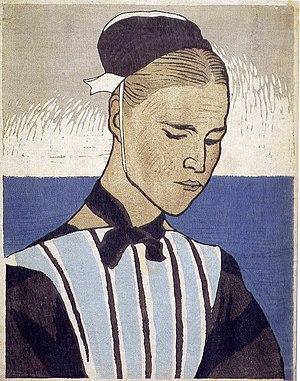
Les relations entre la Bretagne et le Japon s'inscrivent dans le cadre des relations entre la France et le Japon, et sont actives principalement dans les domaines culturels et économiques depuis le début du XXᵉ siècle, avec un renforcement des relations à partir des années 1970.